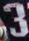
Number: 3